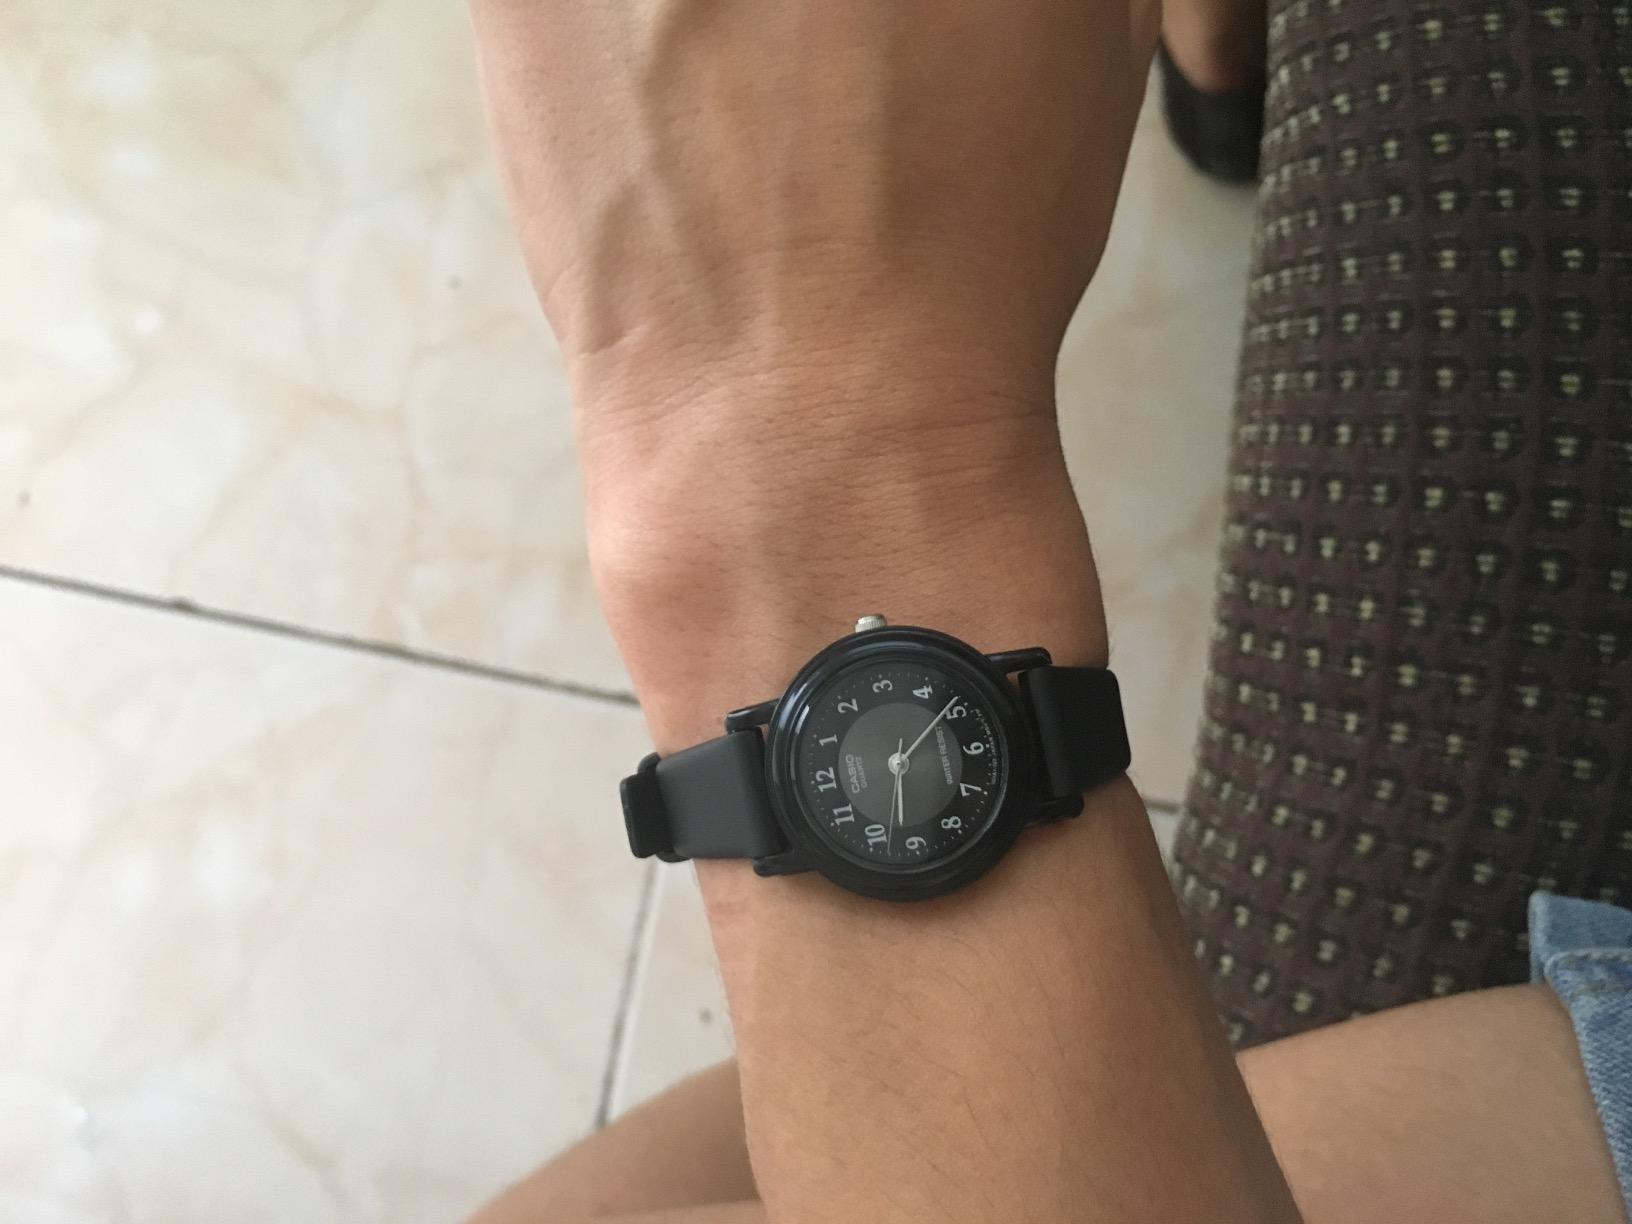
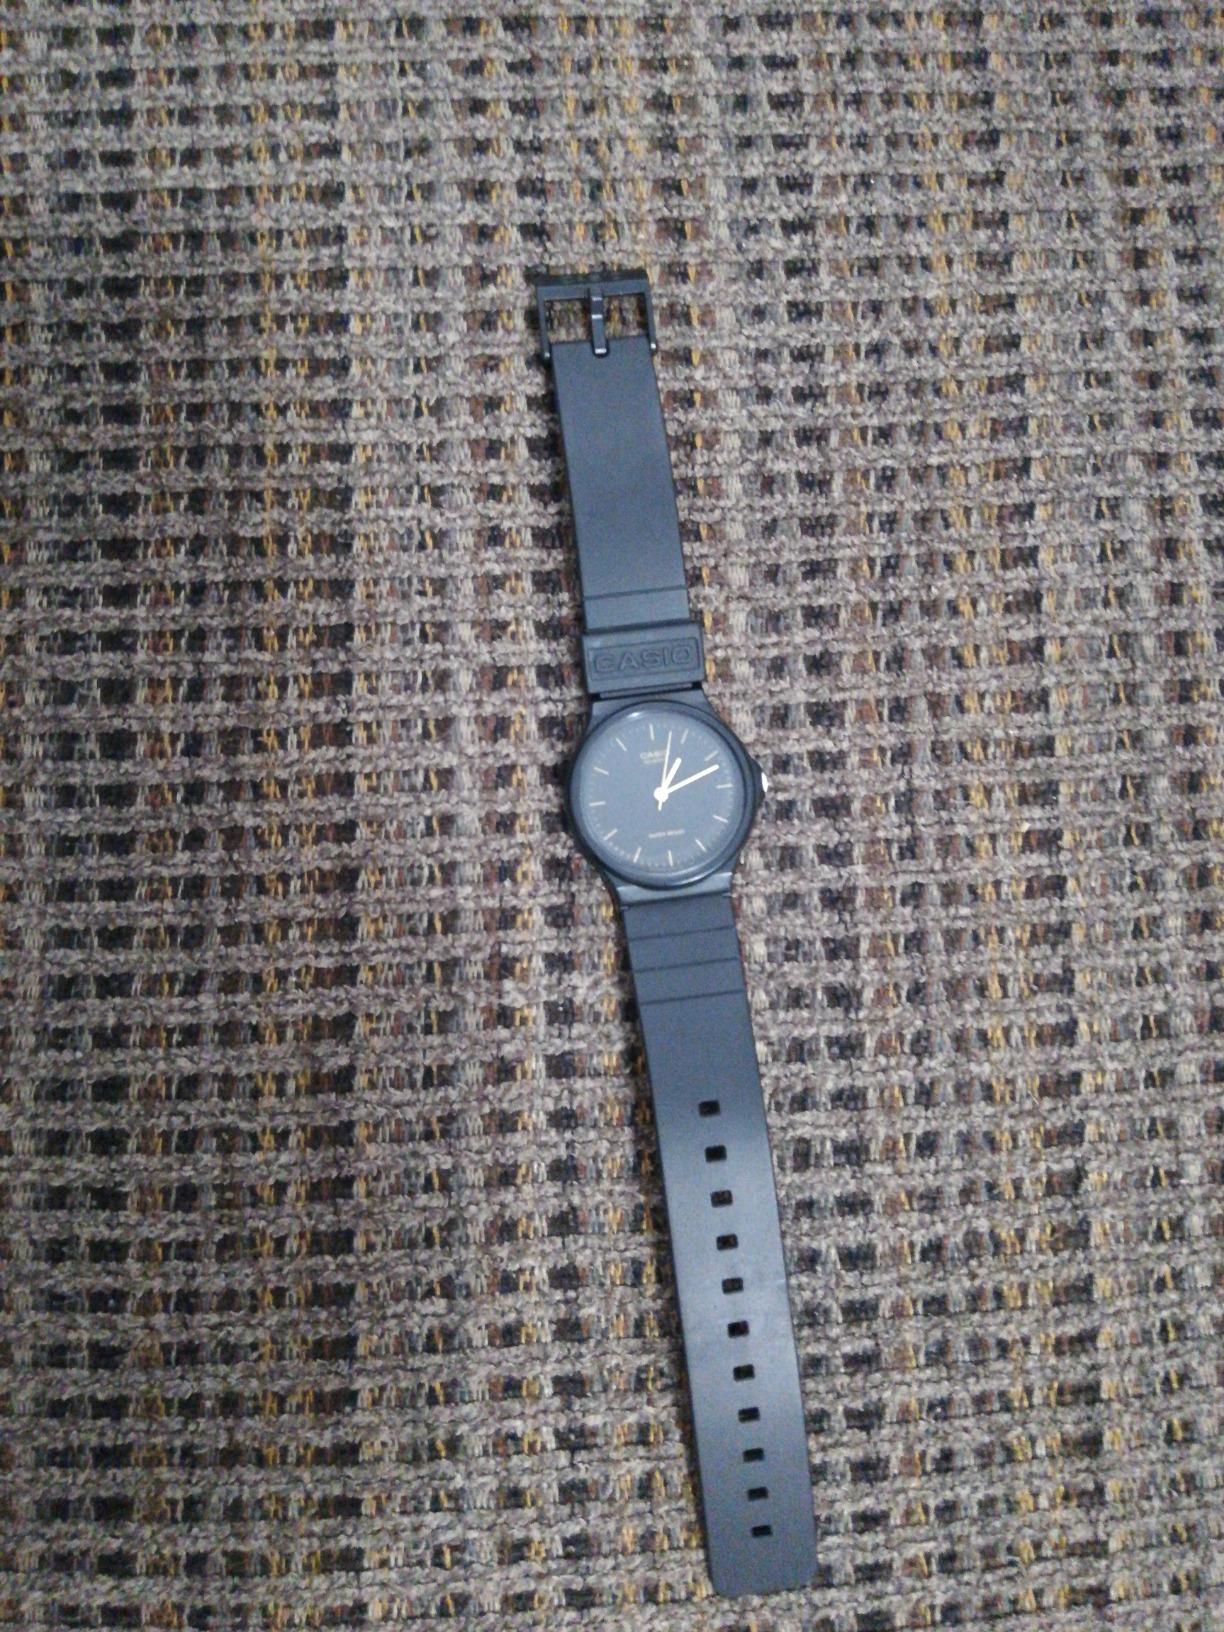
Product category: accessories_watch
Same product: no